Grangemouth

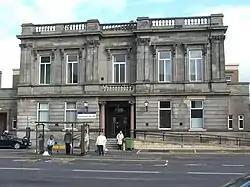
Grangemouth Town Hall

Over the next 50 years the docks would be increased in size fourfold or more with a major land reclamation in the late 1890s pushing the entrance of the docks to the River Forth and avoiding the Carron with its limited depth and width. There was also Grangemouth Dockyard Company established in 1885. Grangemouth Town Hall was designed by William Black and was completed the same year.